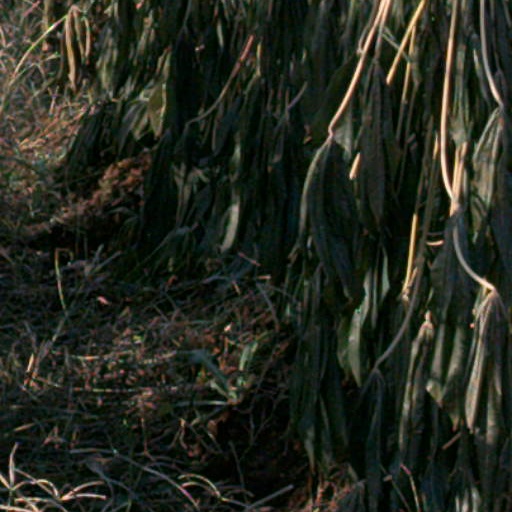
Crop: cassava